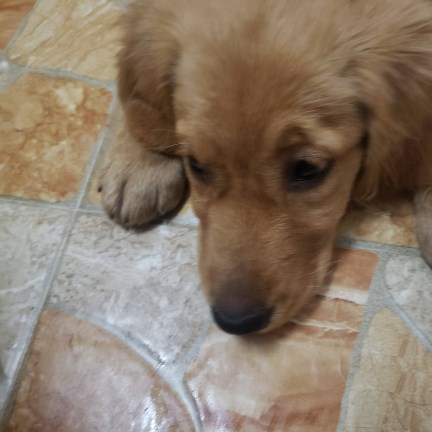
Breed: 5355-n000126-golden_retriever